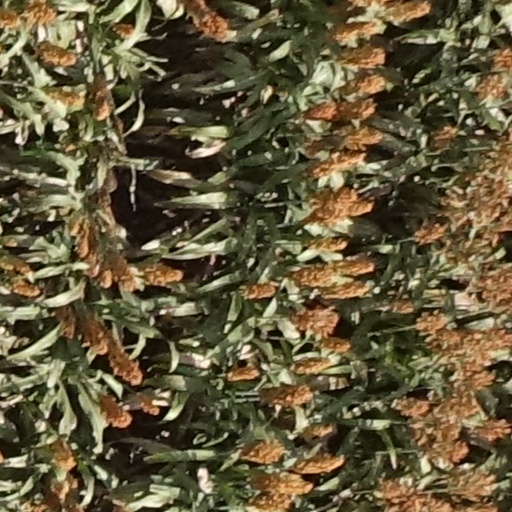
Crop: sorghum